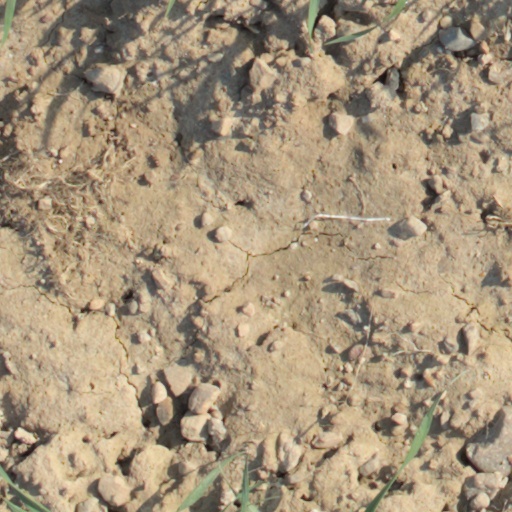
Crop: wheat